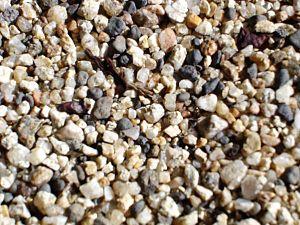
L'arène, aussi appelé gore ou gorrhe, est un sable grossier formant une roche sédimentaire meuble souvent de couleur ocre en raison de présence d'oxyde de fer.